Martinus Rørbye

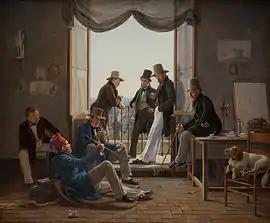
"A company of Danish artists in Rome"

In 1834 Rørbye received a travel scholarship from the Academy on account of his talents as a portraitist. He traveled by way of the Netherlands and France to Rome, In Paris he met Peter Andreas Heiberg, August Bournonville and the French painter Jean Auguste Dominique Ingres.